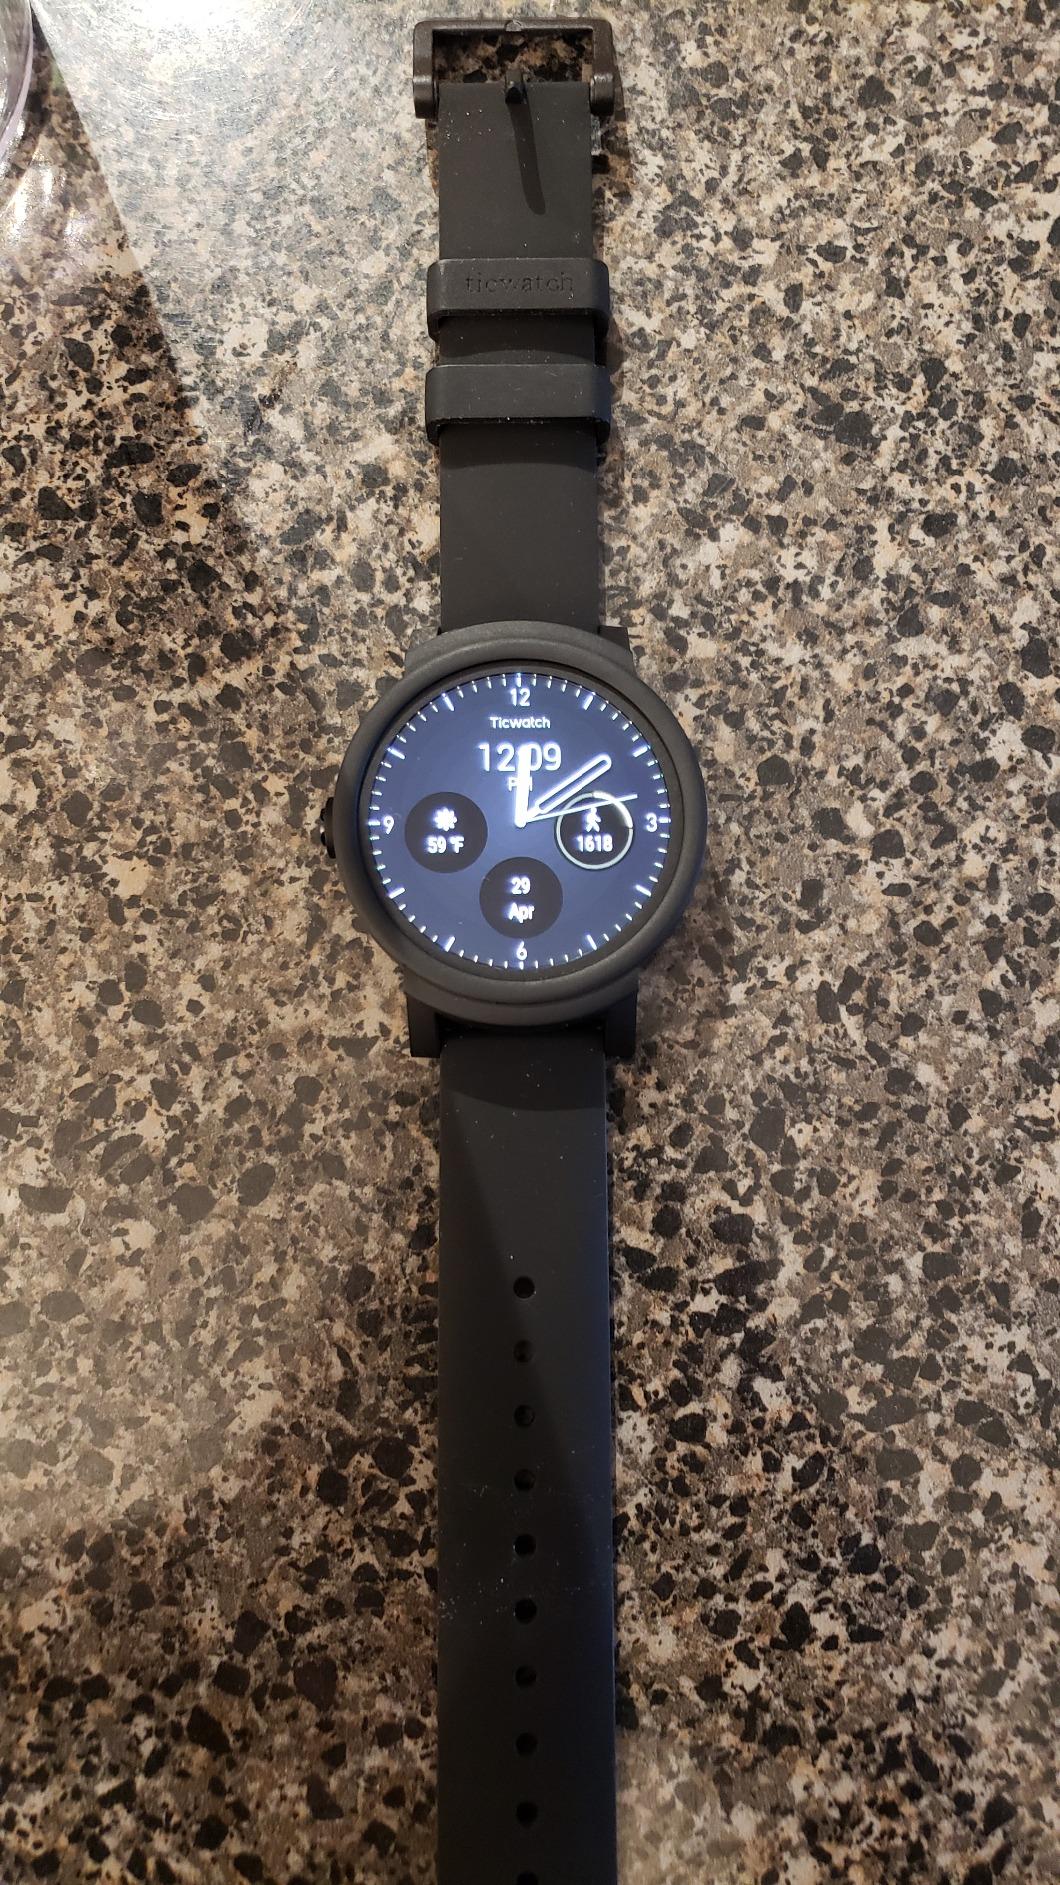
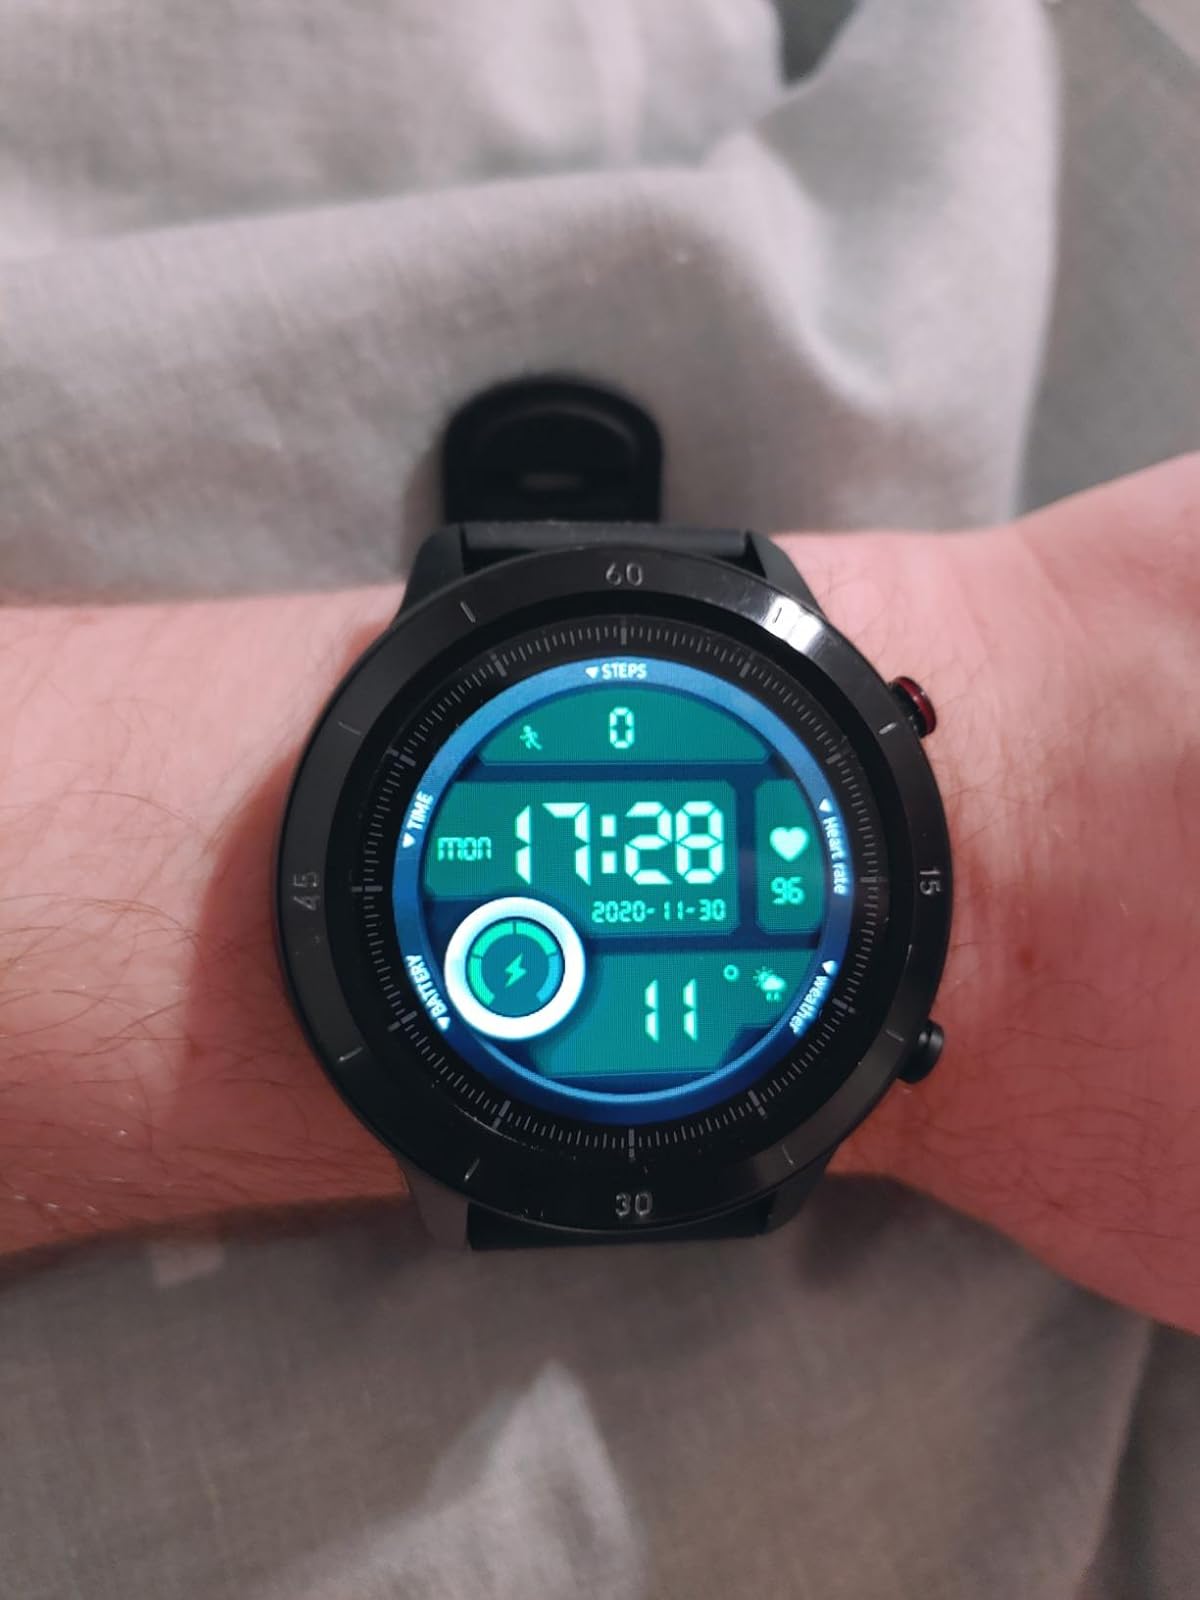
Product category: smartwatch
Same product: no